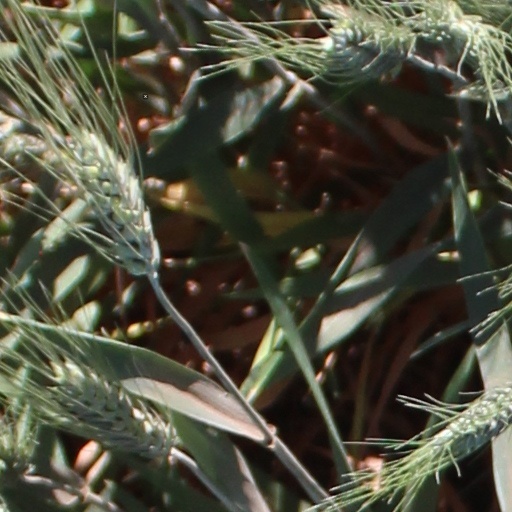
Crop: wheat